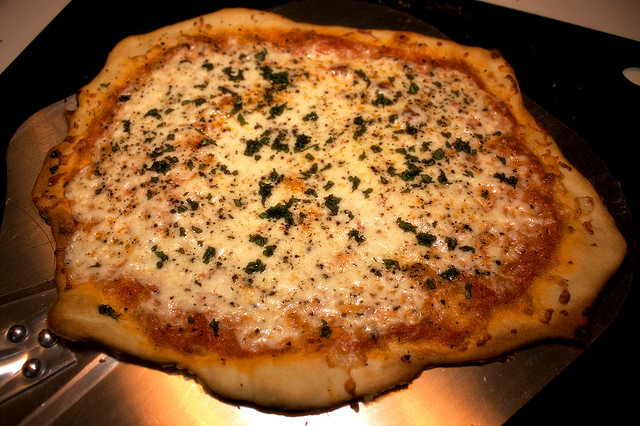
user: Given an image and a question. Answer the question in a short answer. Question: What is on top of this pie? Short Answer:
assistant: cheese